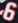
Number: 6